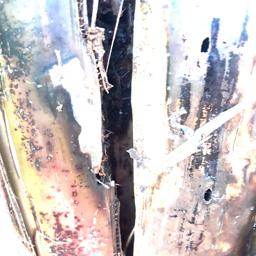
Label: PSEUDOSTEM WEEVIL